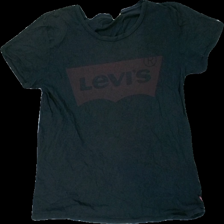
View: front
Type: T-shirt
Category: Unisex
Brand: Levi'S
Colors: Red, Black
Material: 100% cotton
Pattern: Logo print
Cut: Regular
Size: M
Season: All
Holes: Minor
Damage: hål
Damage location: middle center
Damage 2 location: top right
Price range: <50
Recommended usage: Export
Description: svart t-shirt med logga fram, litet hål och urtvättad
Comment: urtvättad